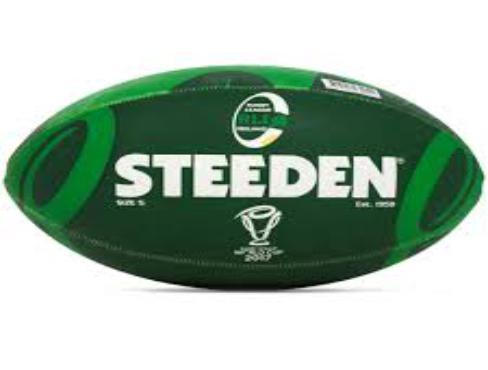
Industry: Sports